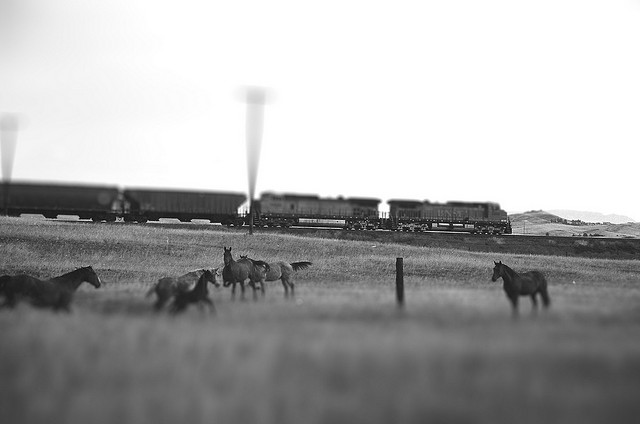
A group of horses in a field with a train passing by in the background.=

A group of horses stand in a field next to a train.

A herd of horses in a field next to a train.

Horses running in a pasture with a train in the background.